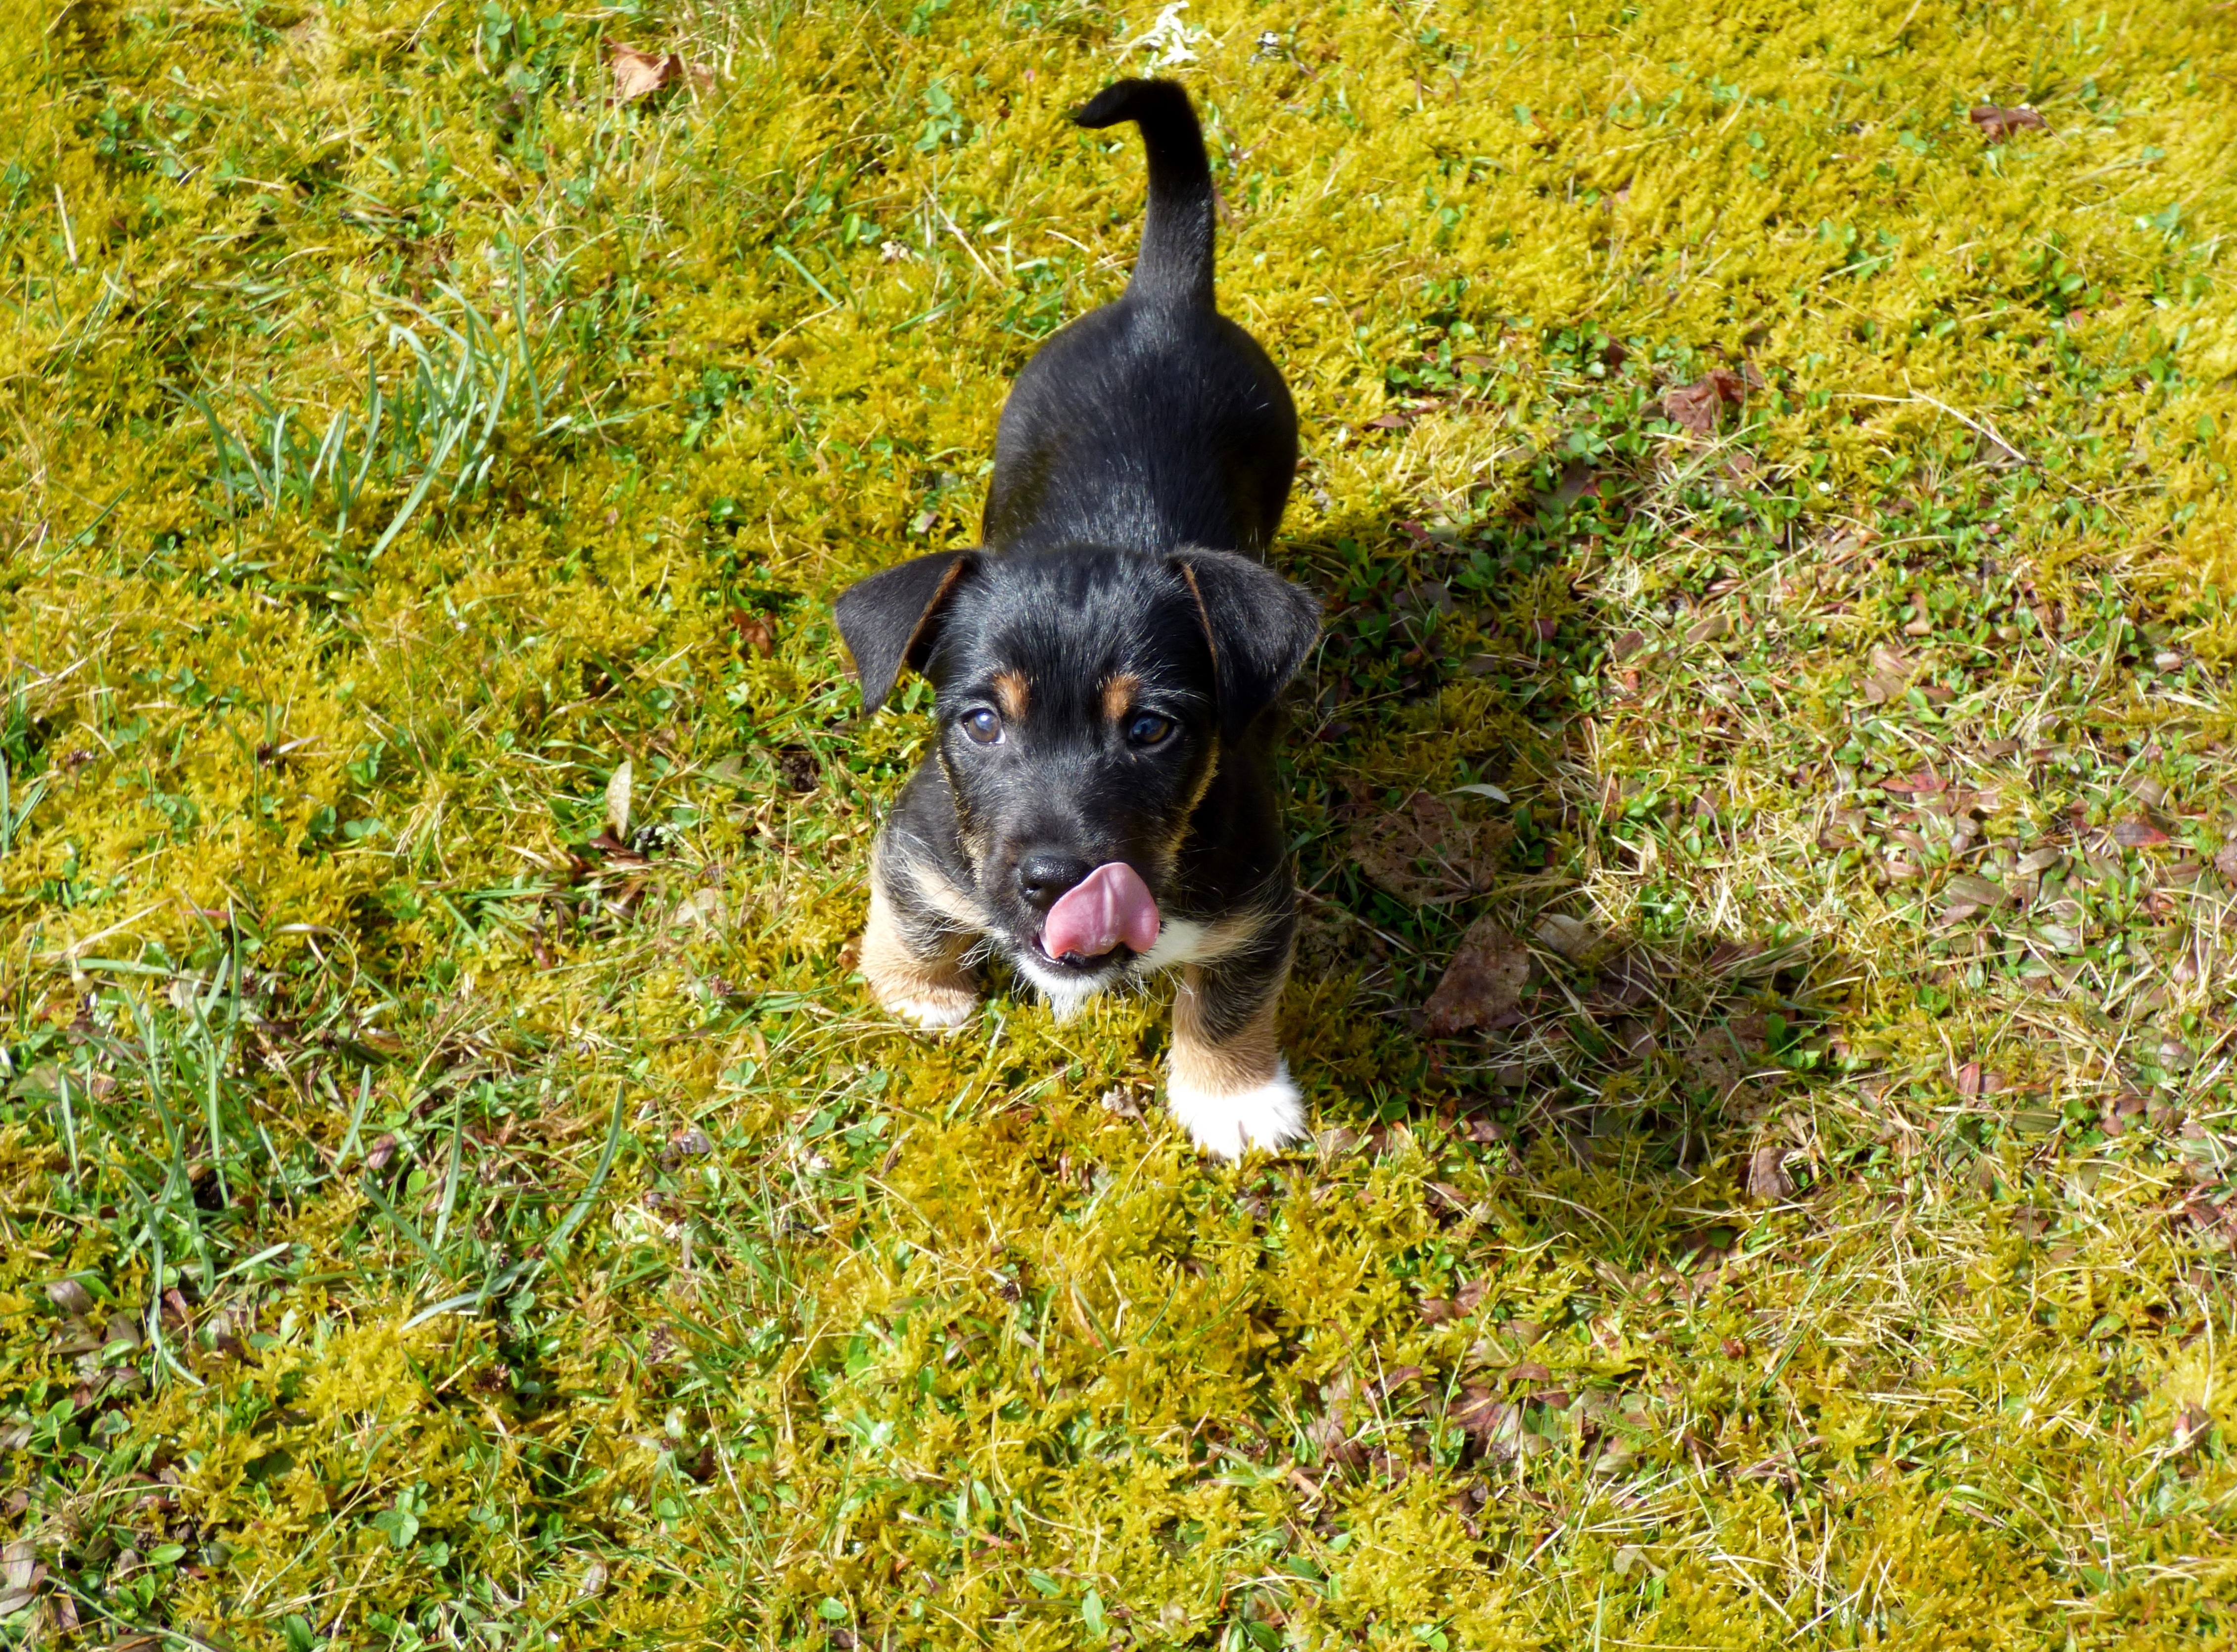
grass, puppy, dog, green, mammal, garden, animals, vertebrate, dog breed, doggy, jack russell, dog like mammal